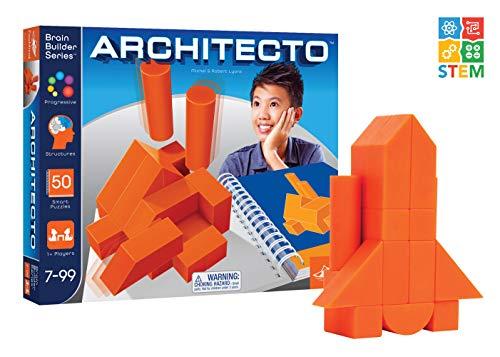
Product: Foxmind Architecto
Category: Toys & Games | Puzzles | Brain Teasers
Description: TRY OUR OTHER CAPTIVATING PUZZLE GAMES: Part of the Brain Builder Series by FoxMind Architecto, Equilibrio, Perspecto, Tangramino, where players progress at their own rhythm as puzzles gradually become more challenging.
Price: $22.90
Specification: ProductDimensions:11.2x9.1x1.9inches|ItemWeight:2.16pounds|ShippingWeight:2.16pounds(Viewshippingratesandpolicies)|DomesticShipping:ItemcanbeshippedwithinU.S.|InternationalShipping:ThisitemcanbeshippedtoselectcountriesoutsideoftheU.S.LearnMore|ASIN:B000PHQLME|Itemmodelnumber:FOX-310086|Manufacturerrecommendedage:6-15years